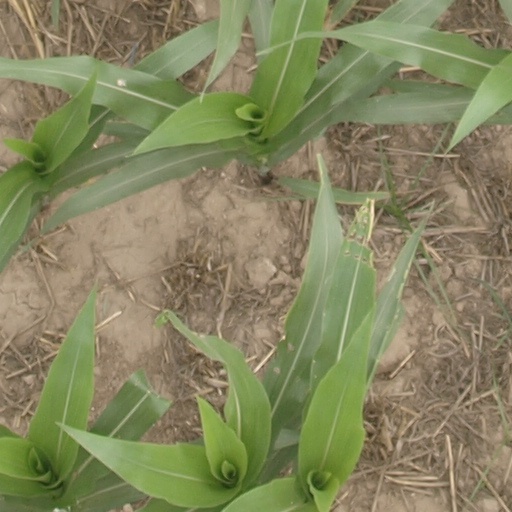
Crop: maize; corn